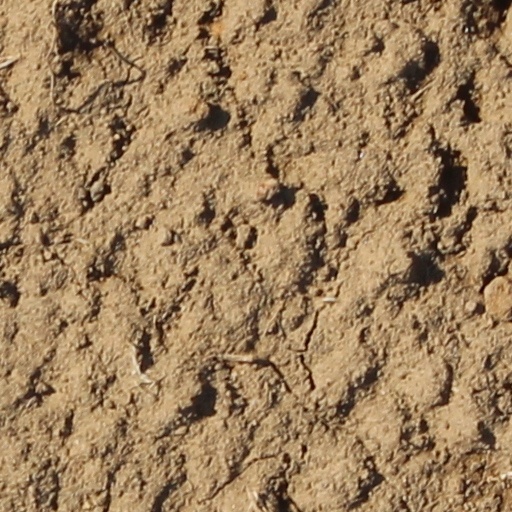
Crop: wheat